Merlion

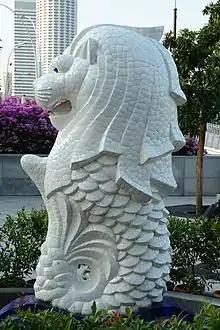
Mini Merlion

On 15 September 1972, Prime Minister Lee Kuan Yew officiated the installation ceremony of the Merlion statue. The original statue stood at the mouth of the Singapore River in Merlion Park.